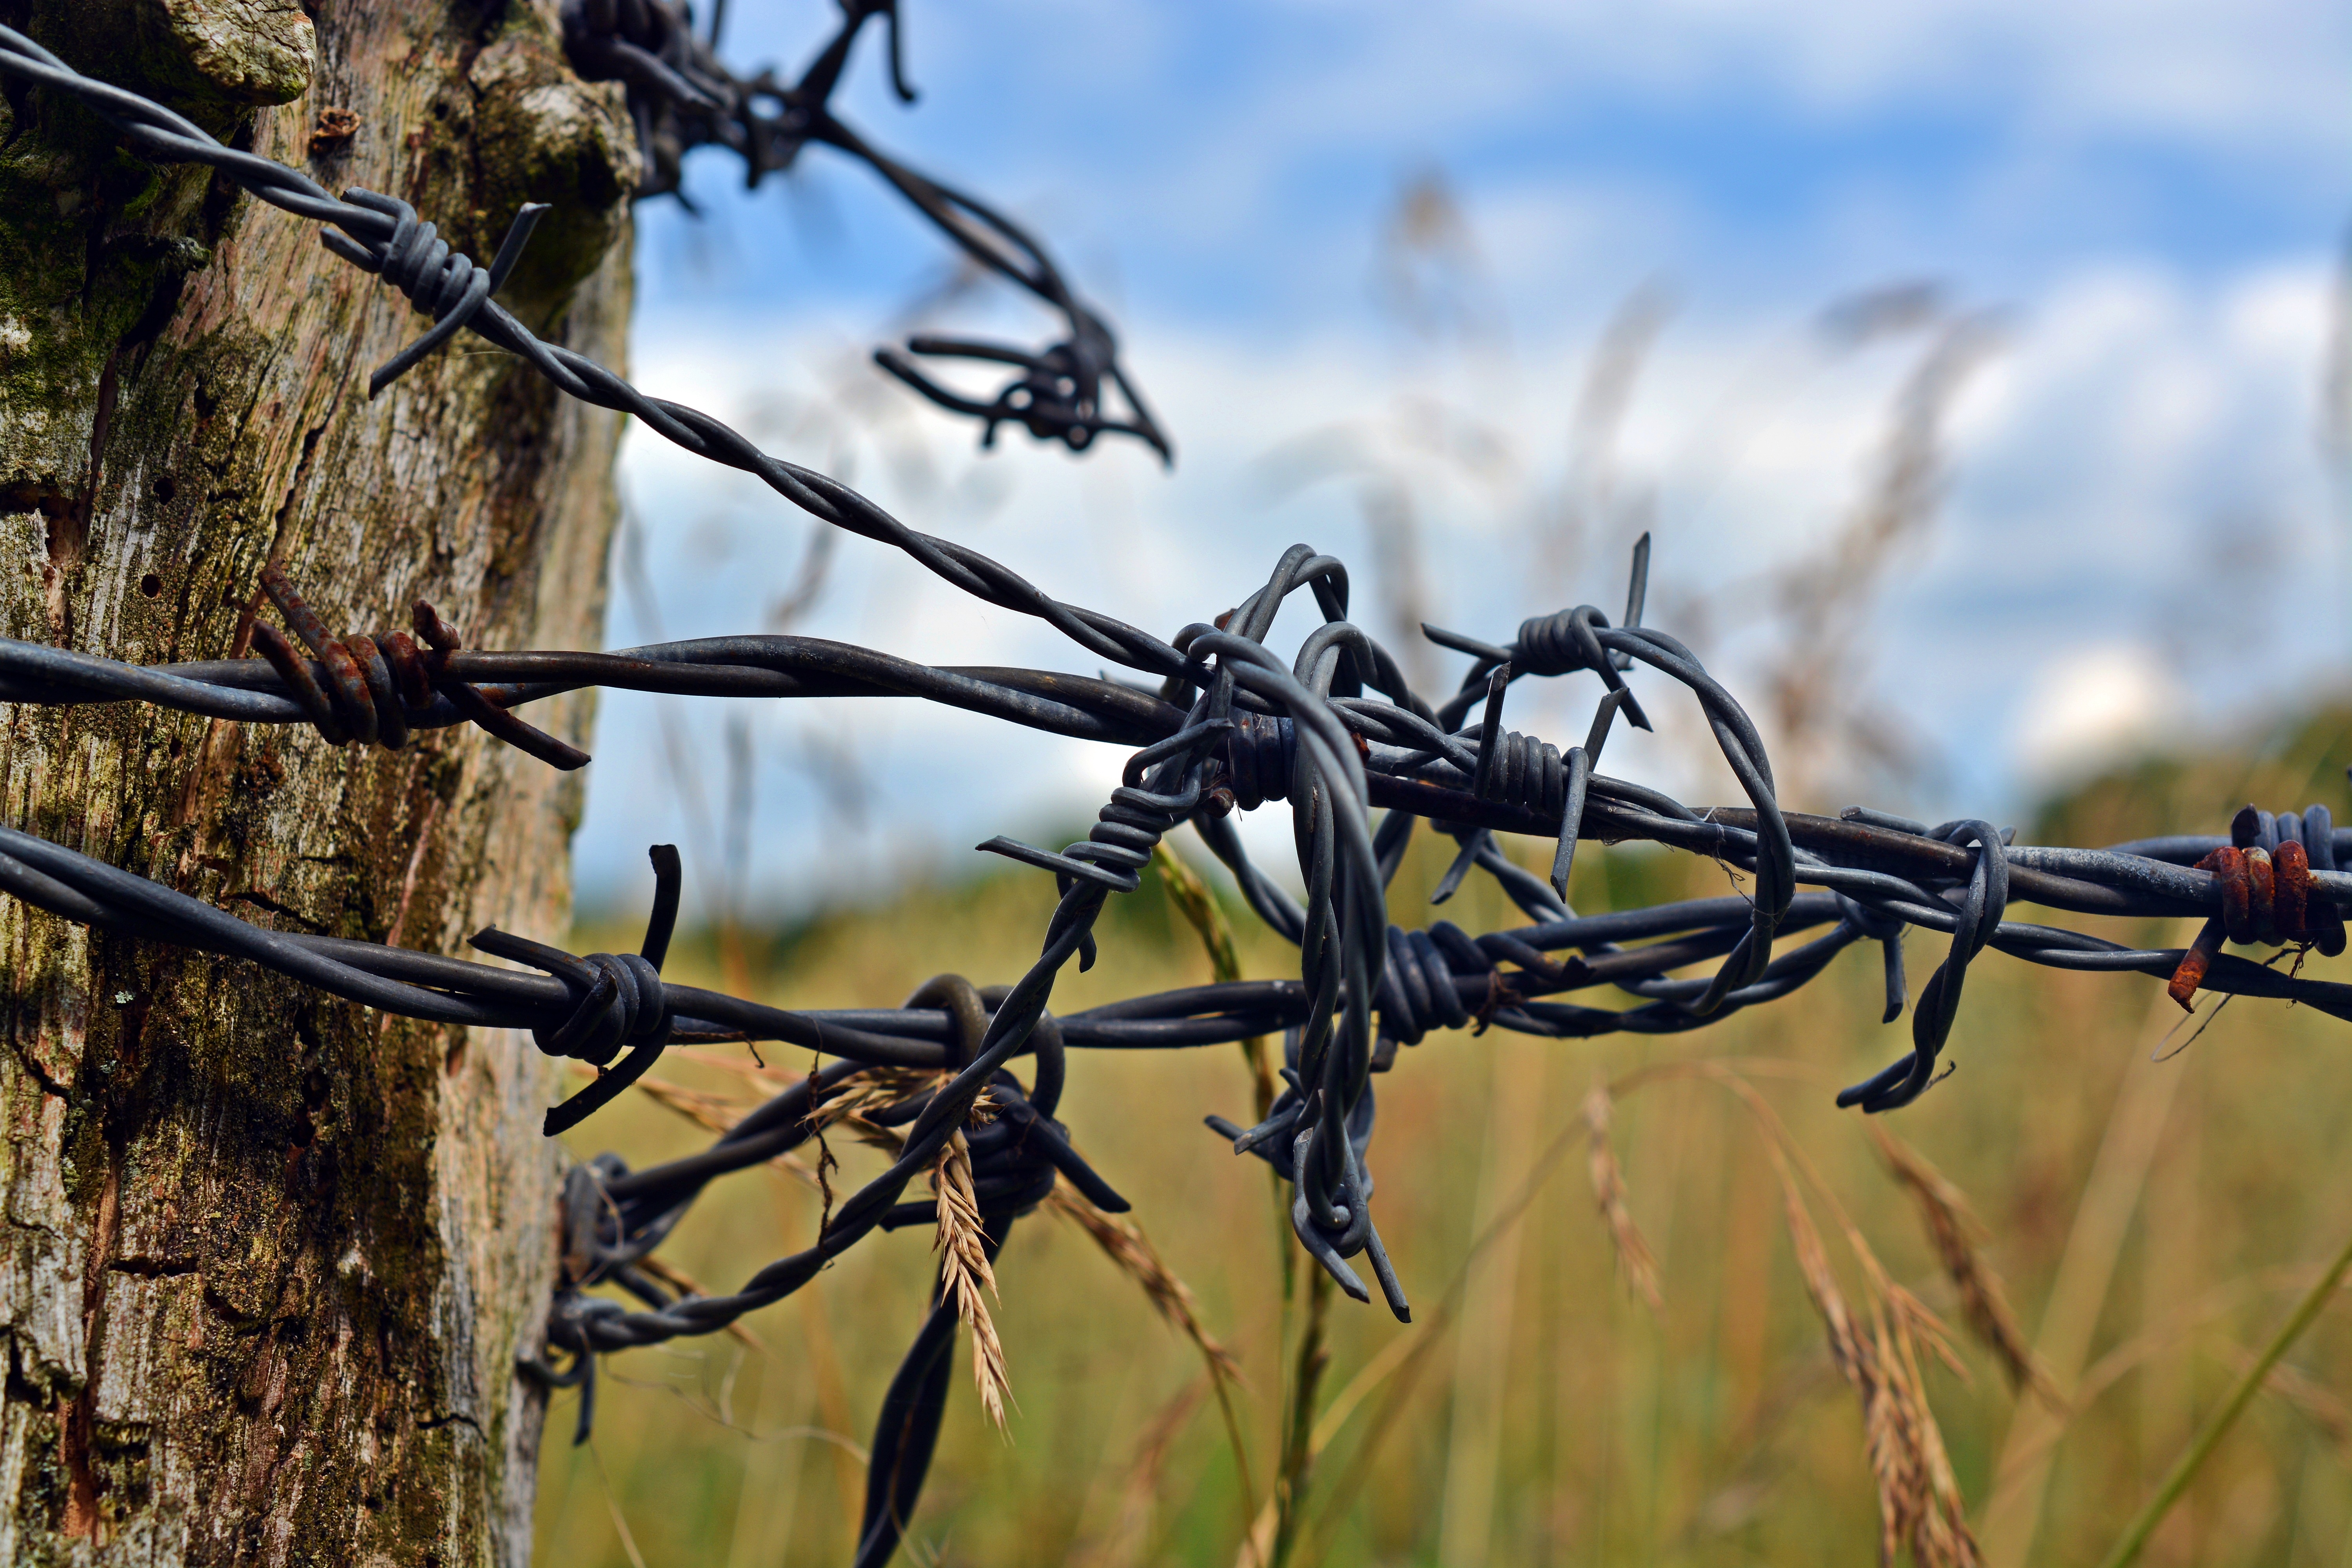
tree, nature, grass, branch, fence, barbed wire, plant, sunlight, flower, wire, autumn, agriculture, wood pile, season, twig, caution, fence post, wooden posts, plant stem, thorns spines and prickles, outdoor structure, wire fencing, home fencing